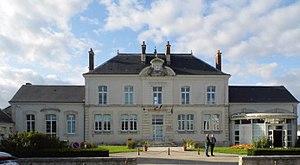
Mairie de Villebarou (41)
Villebarou est une commune française située dans le département de Loir-et-Cher, en région Centre-Val de Loire.